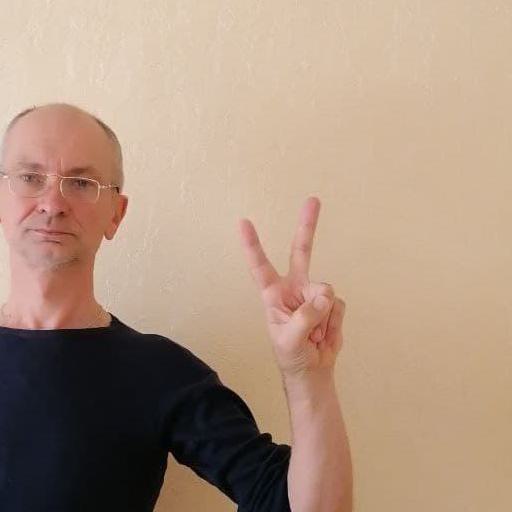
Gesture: peace